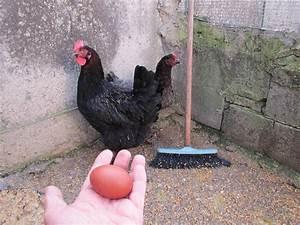
chicken